Princess of Glass

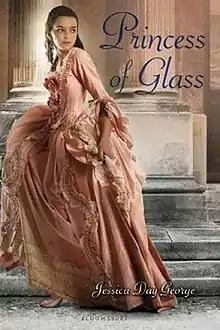
First edition

Princess of Glass is a 2010 fantasy novel written by Jessica Day George. It is based on "Cinderella" and is a sequel to the book "Princess of the Midnight Ball" (which is based on "The Twelve Dancing Princesses").